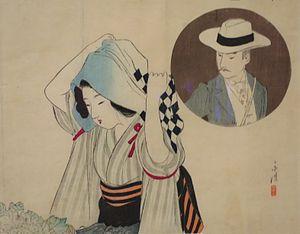
Tomioka Eisen est un artiste japonais d'estampes ukiyo-e né en 28 avril 1864 dans la préfecture de Nagano sous le nom de Tomioka Hidetaro et mort en 3 août 1905.